Adana Demirspor

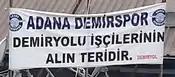
A banner at a TCDD facility: 'Adana Demirspor are the brow sweat of the railway workers.'

Adana Demir's homeground is the Adana Stadium since March 2021. The stadium has a capacity of 30960 seats. The stadium's north seats are painted to Adana Demirspor's jersey colors and south seats are painted to Adanaspor's jersey colors. Şimşekler group gather at the North Stand, other fan groups tend to gather at the northern section of the East Stands. From 1940 to 2021, the football team played their home games at the now defunct 5 Ocak Stadium. The waterpolo team played their home games at the Atatürk Swimming Complex from 1940 to dissolution. Menderes Sports Hall hosted club's basketball and volleyball teams.